African Romance

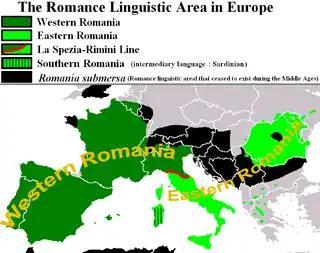
Map highlighting in black the ""Romania submersa"", being those Roman, or formerly Roman regions where forms of neo-Latin disappeared after some centuries, including Northern Africa.

Amongst the Berbers of Ifriqiya, African Romance was linked to Christianity, which survived in North Africa (outside of Egypt) until the 14th century. Christian cemeteries excavated in Kairouan dating from 945 to 1046 and in Áin Zára and En Ngila in Tripolitania from before the 10th century contain Latin inscriptions demonstrating continued use of written liturgical Latin centuries into Islamic rule; graves with Christian names such as Peter, John, Maria, Irene, Isidore, Speratus, Boniface and Faustinus contain common phrases such as ""requiem aeternam det tibi Dominus et lux perpetua luceat tibi" ("May the Lord give you eternal rest and everlasting light shine upon you") or "Deus Sabaoth" from the Sanctus hymn. Another example attests to the dual usage of the Christian and the Hijri calendars, reading that the deceased died in Anno Domini 1007 or 397 "annorum infidelium" ("Year of the infidels".) There is also a Vetus Latina Psalter in Saint Catherine's Monastery dated to 1230, which has long been attributed to African origin due to its usage of African text and calendar of saints. The Psalter notably contains spellings consistent with Vulgar Latin/African Romance features (see below), such as prothetic "i" insertion, repeated betacism in writing "b" for "v" and substituting second declension endings to undeclinable Semitic biblical names. Written Latin continued to be the language of correspondence between African bishops and the Papacy up till the final communication between Pope Gregory VII and the imprisoned archbishop of Carthage, Cyriacus in the 11th century. Spoken Latin or Romance is attested in Gabès by Ibn Khordadbeh; in Béja, Biskra, Tlemcen, and Niffis by al-Bakri; and in Gafsa and Monastir by al-Idrisi, who observes that the people in Gafsa "are Berberised, and most of them speak the African Latin tongue." In the passage, Al-Idrisi mentions that "there is a fountain called "al-ṭarmid"", which could derive from "therma" ("hot bath".) There is also a possible reference to spoken Latin or African Romance in the 11th century, when the Rustamid governor Abu Ubayda Abd al-Hamid al-Jannawni was said to have sworn his oath of office in Arabic, Berber and in an unspecified "town language", which might be interpreted as a Romance variety; in the oath, the Arabic-rendered phrase "bar diyyu" could represent some variation of Latin "per Deu(m)" ("by God".)